Bill Sharpe (musician)

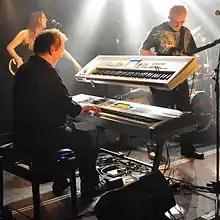
Sharpe as Member of Shakatak in Wuppertal, Germany (2014)

Sharpe was educated at Bishop's Stortford College. From there he studied music at Birmingham University where he gained an honours degree.